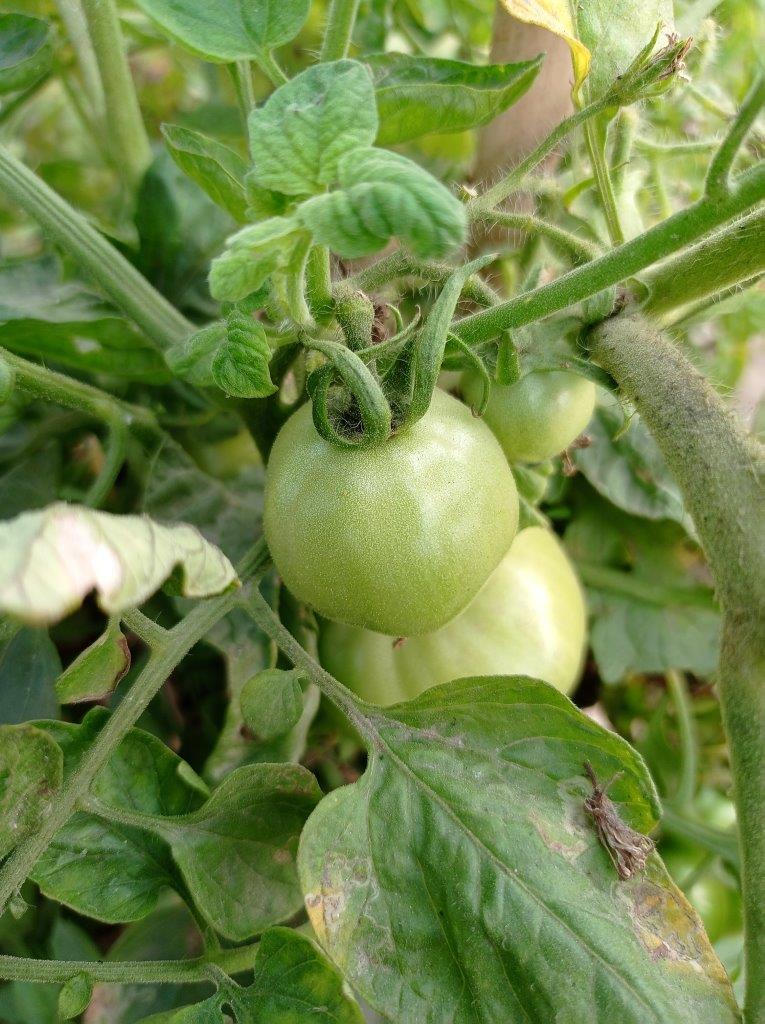
Maturity: Immature